Junior Dragster

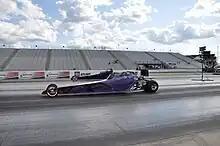
Junior Dragsters

The Junior Dragster or Jr Dragster is a scaled-down version of the top fuel dragster or a roadster (where it is called "Junior Roadster" but is classified by the same rules as the NHRA). The cars were developed in New Zealand in 1988, with classes developed by the New Zealand Hot Rod Association. The National Hot Rod Association in the USA began sanctioning the class in 1991, with the JDRL (Junior Drag Racing League). The JDRL is a division of the NHRA, which consists of three different vehicle categories: two are based on the traditional Jr. Dragster categories two different dragster classes, traditional Jr. Dragster having a wheelbase between 90 and 150 inches, or Jr. Roadster, which features a Chevrolet Corvette or Toyota Supra body on the Jr. Dragster chassis, and a single-cylinder, five brake horsepower Briggs & Stratton engine, and the larger Jr. Comp dragster being 150-190 inches in wheelbase and using a motorcycle or personal watercraft engine. Junior drag racers may choose to participate in programs run by the NHRA, IHRA and the Australian National Drag Racing Association [ANDRA], or at an unsanctioned facility. Drivers may be male or female and must be at least five years of age to test, and six years to compete, and be no older than 20 years on December 31 of the competition year (a driver who turns 18 on January 2 is permitted to race in the class until December 31 of the year in question). According to the 2025 NHRA rule book, parents are allowed to participate in Jr. Dragster with their children with a "Master" division for parents to assist their child by participating in their own class and either test or race them. The idea is to allow families to race together or for parents to assist children in car setup.